Video

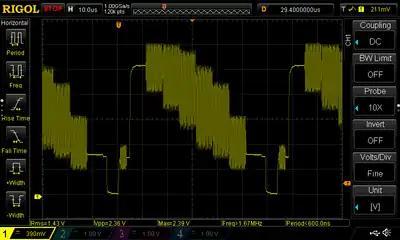
NTSC composite video signal (analog)

Video developed from facsimile systems developed in the mid-19th century. Early mechanical video scanners, such as the Nipkow disk, were patented as early as 1884, however, it took several decades before practical video systems could be developed, many decades after film. Film records using a sequence of miniature photographic images visible to the eye when the film is physically examined. Video, by contrast, encodes images electronically, turning the images into analog or digital electronic signals for transmission or recording.